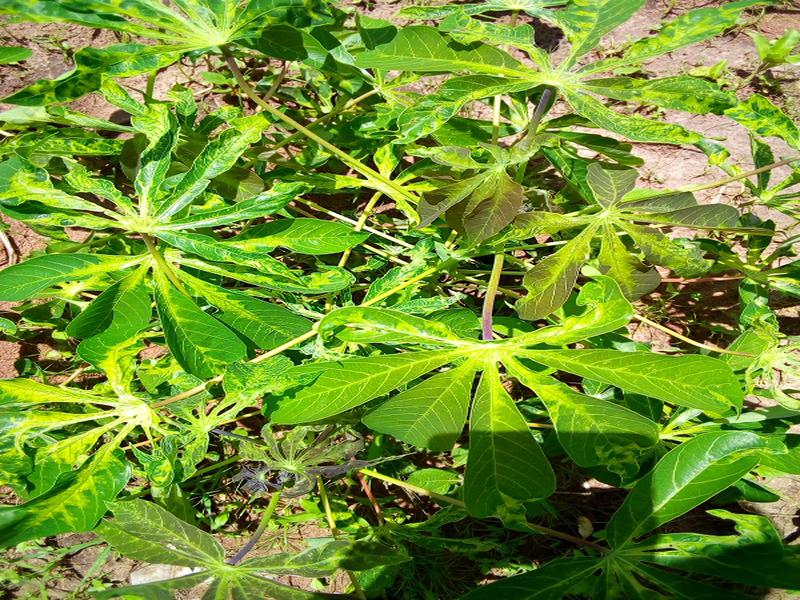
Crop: cassava
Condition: mosaic_disease